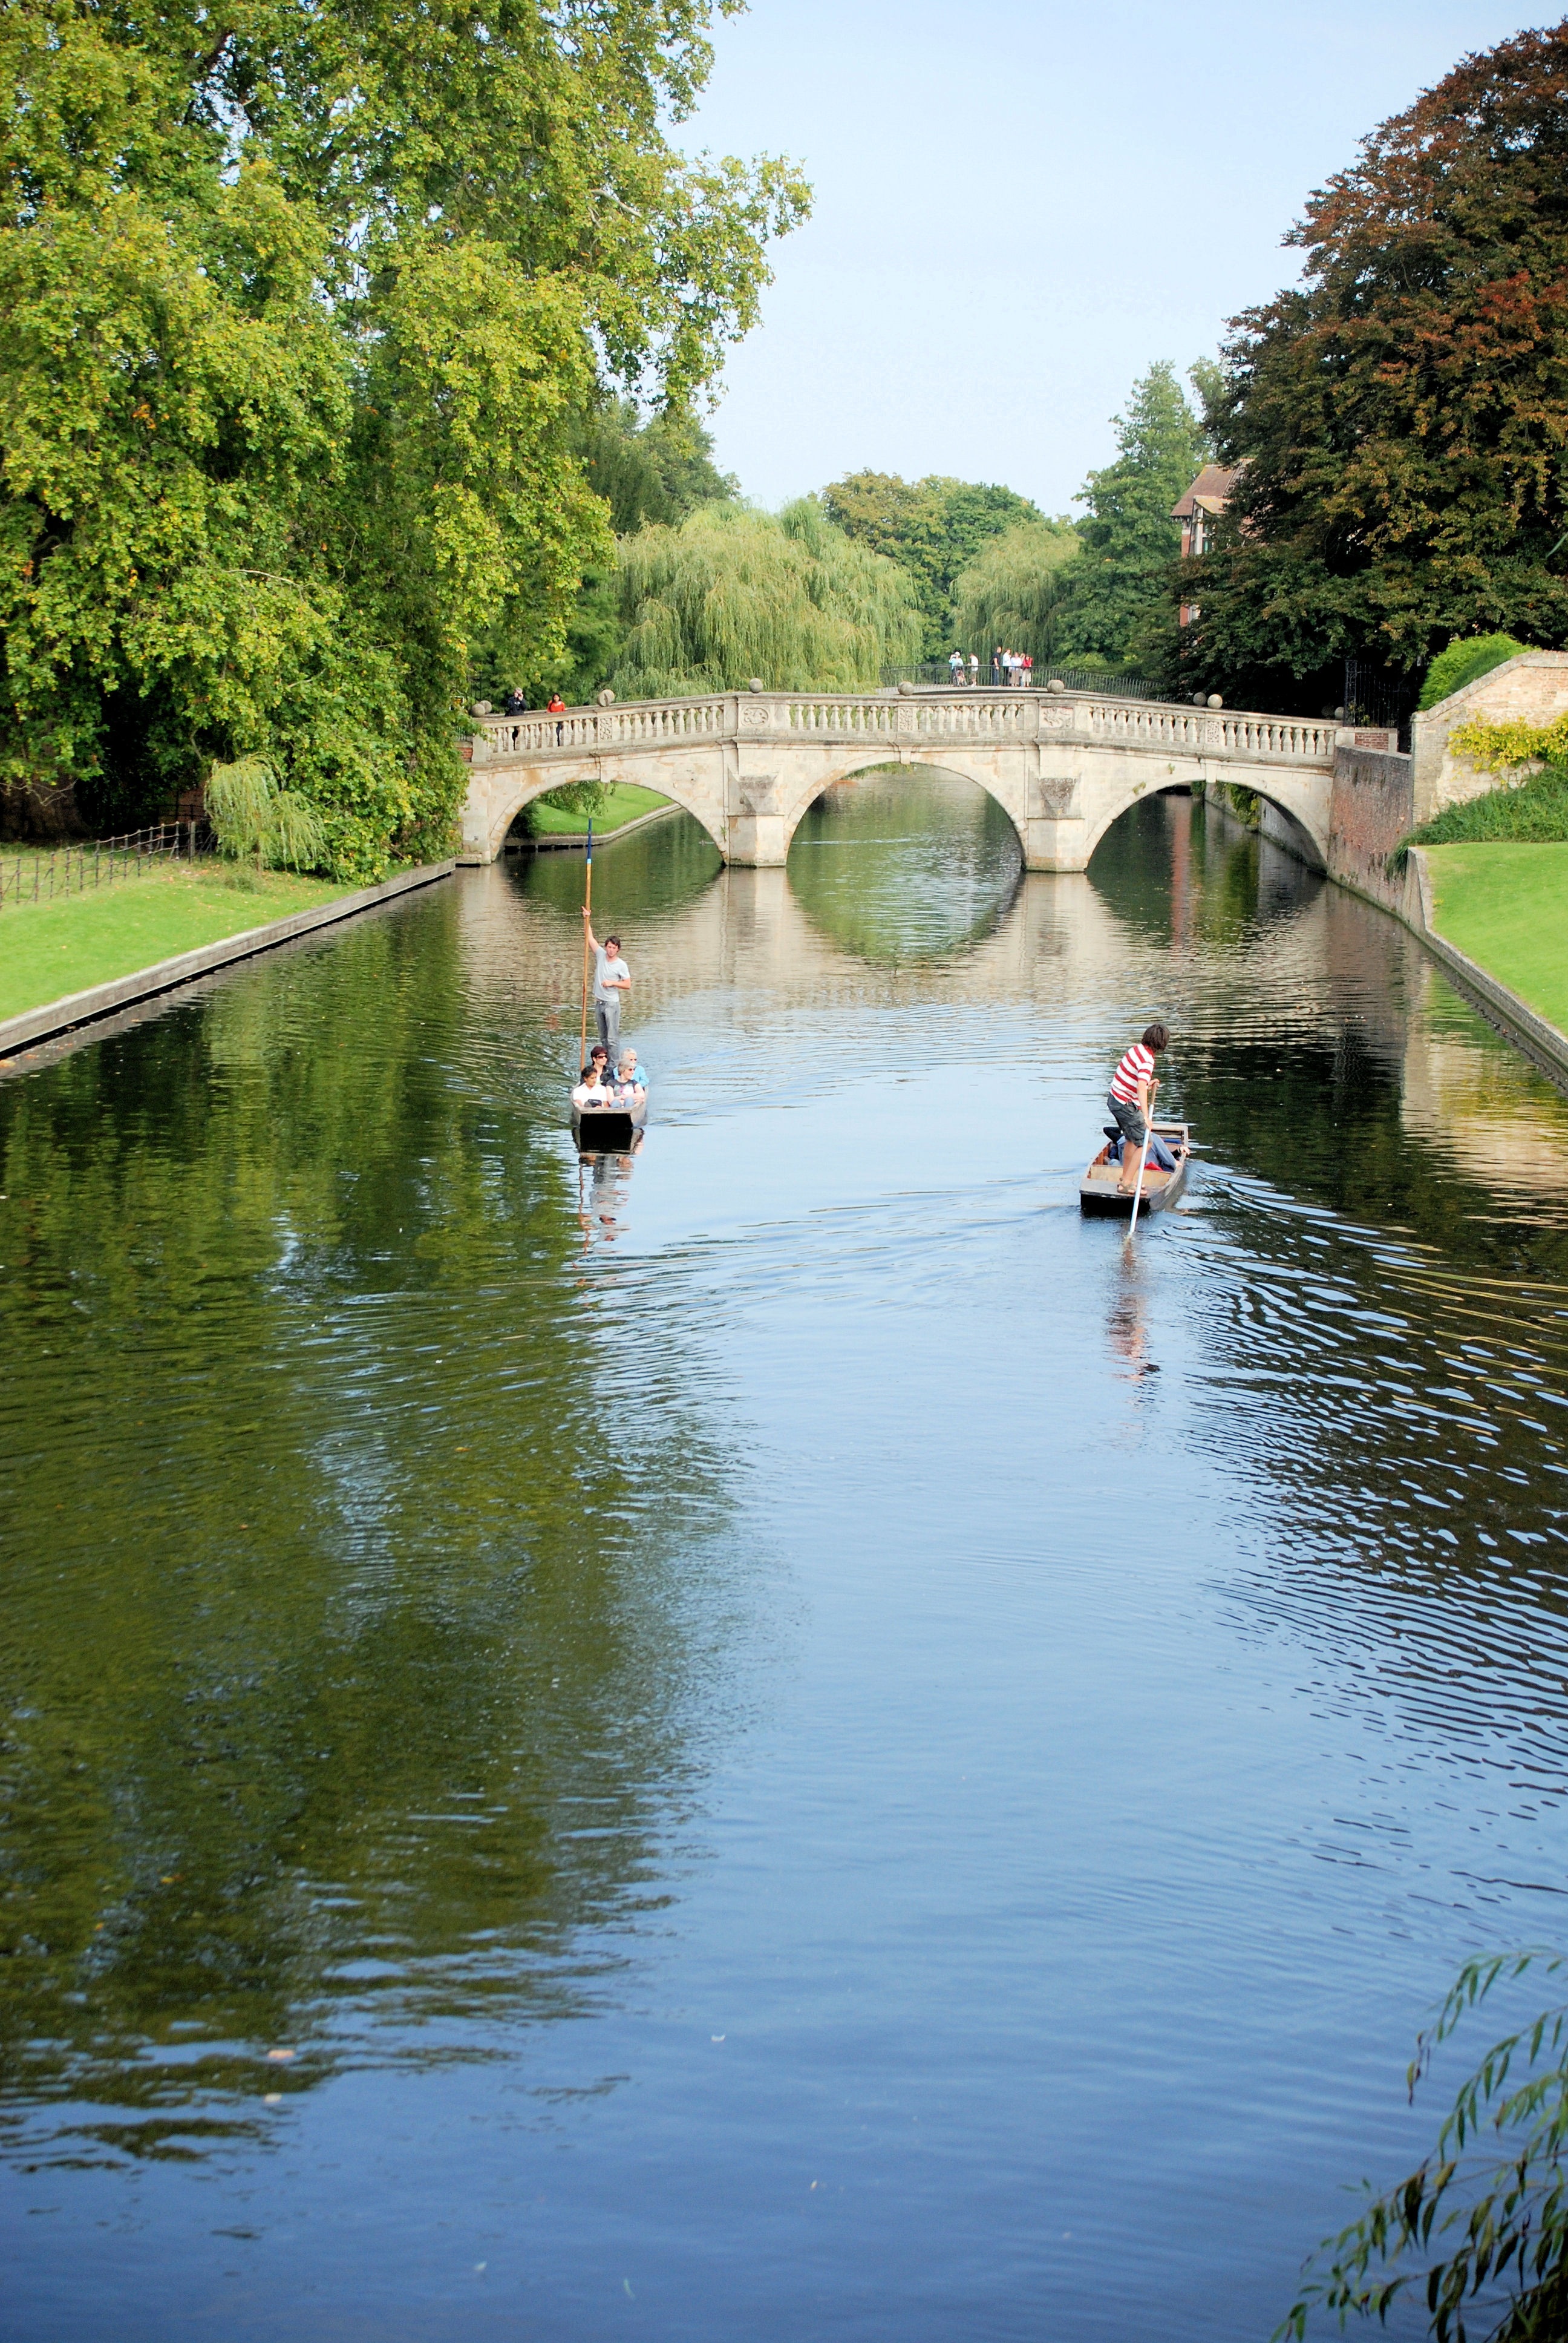
tree, water, bridge, lake, river, canal, pond, reflection, reservoir, waterway, body of water, fun, boating, cambridge, punting, punt